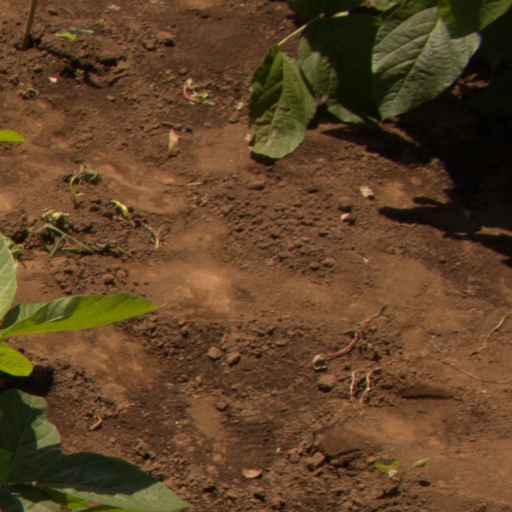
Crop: soybean